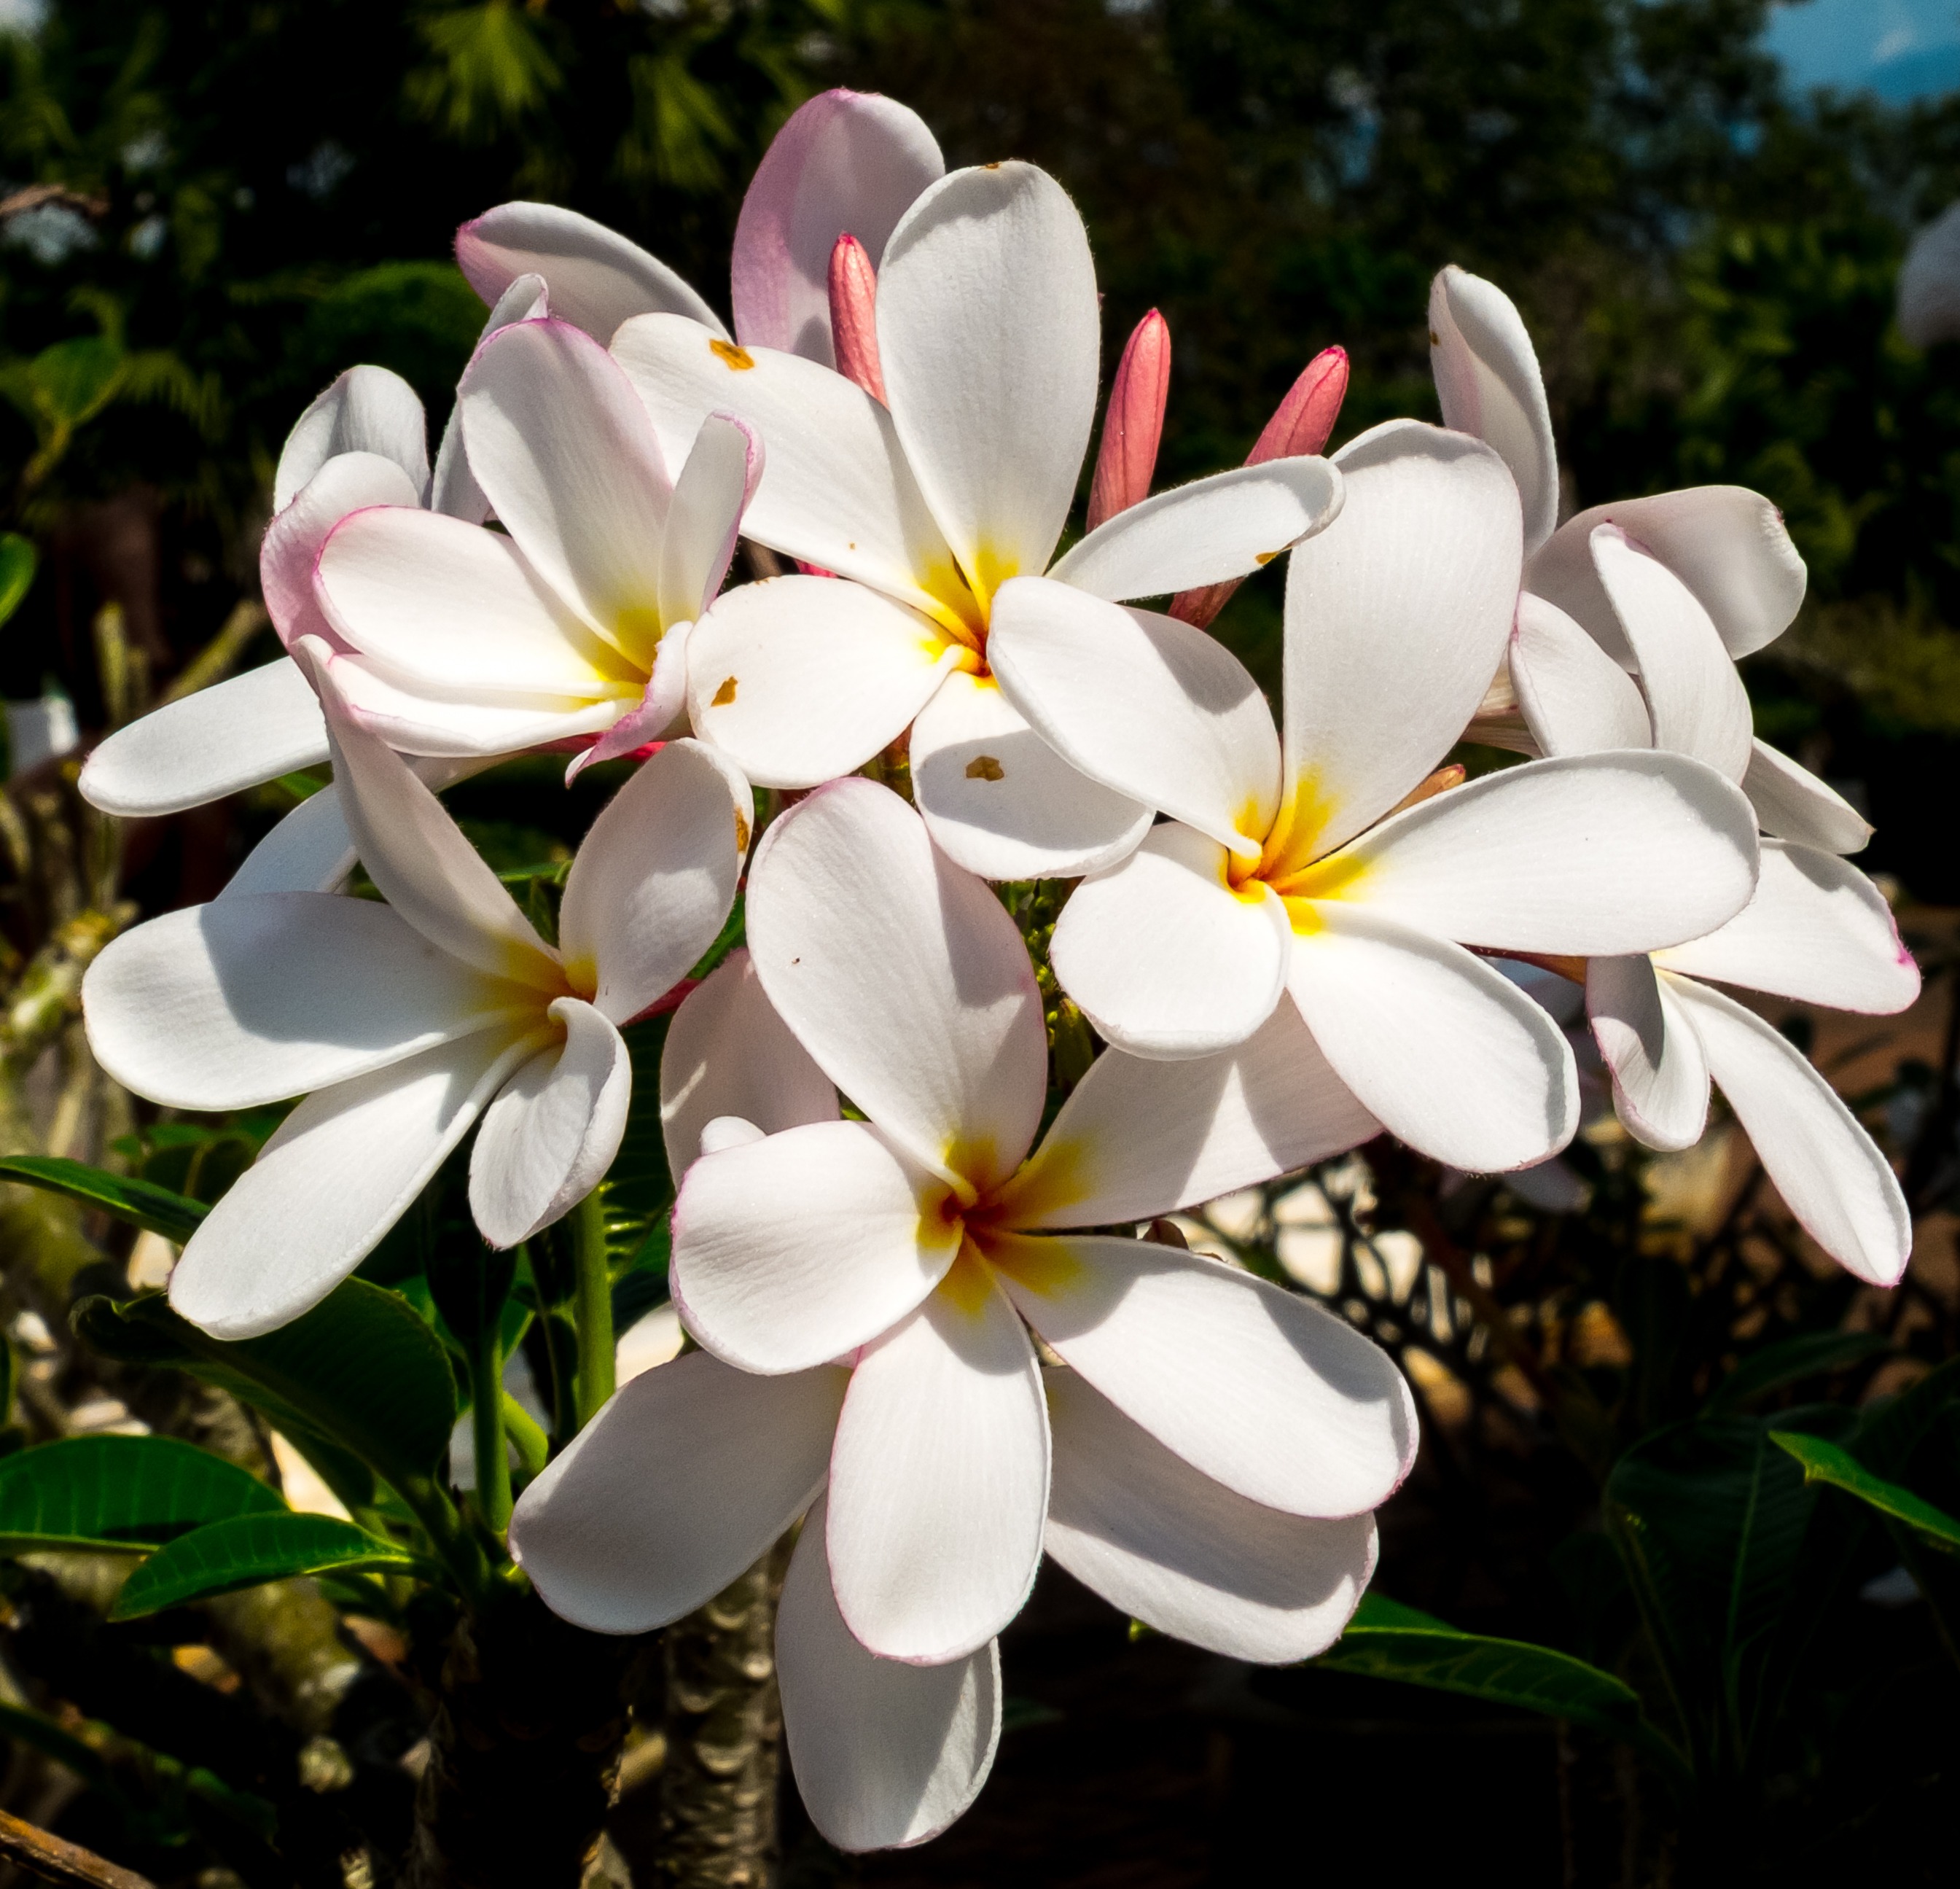
blossom, plant, white, flower, petal, bloom, botany, yellow, flora, petals, beautiful, exotic, apocynaceae, plumeria, ornamental plant, inflorescence, frangipani, jasmine, flowering plant, ornamental flower, white yellow, temple tree, dog gift greenhouse, national flower, land plant, frangipandi, flor de cebo, west indian frangipani, plumeria alba, calyx lobes